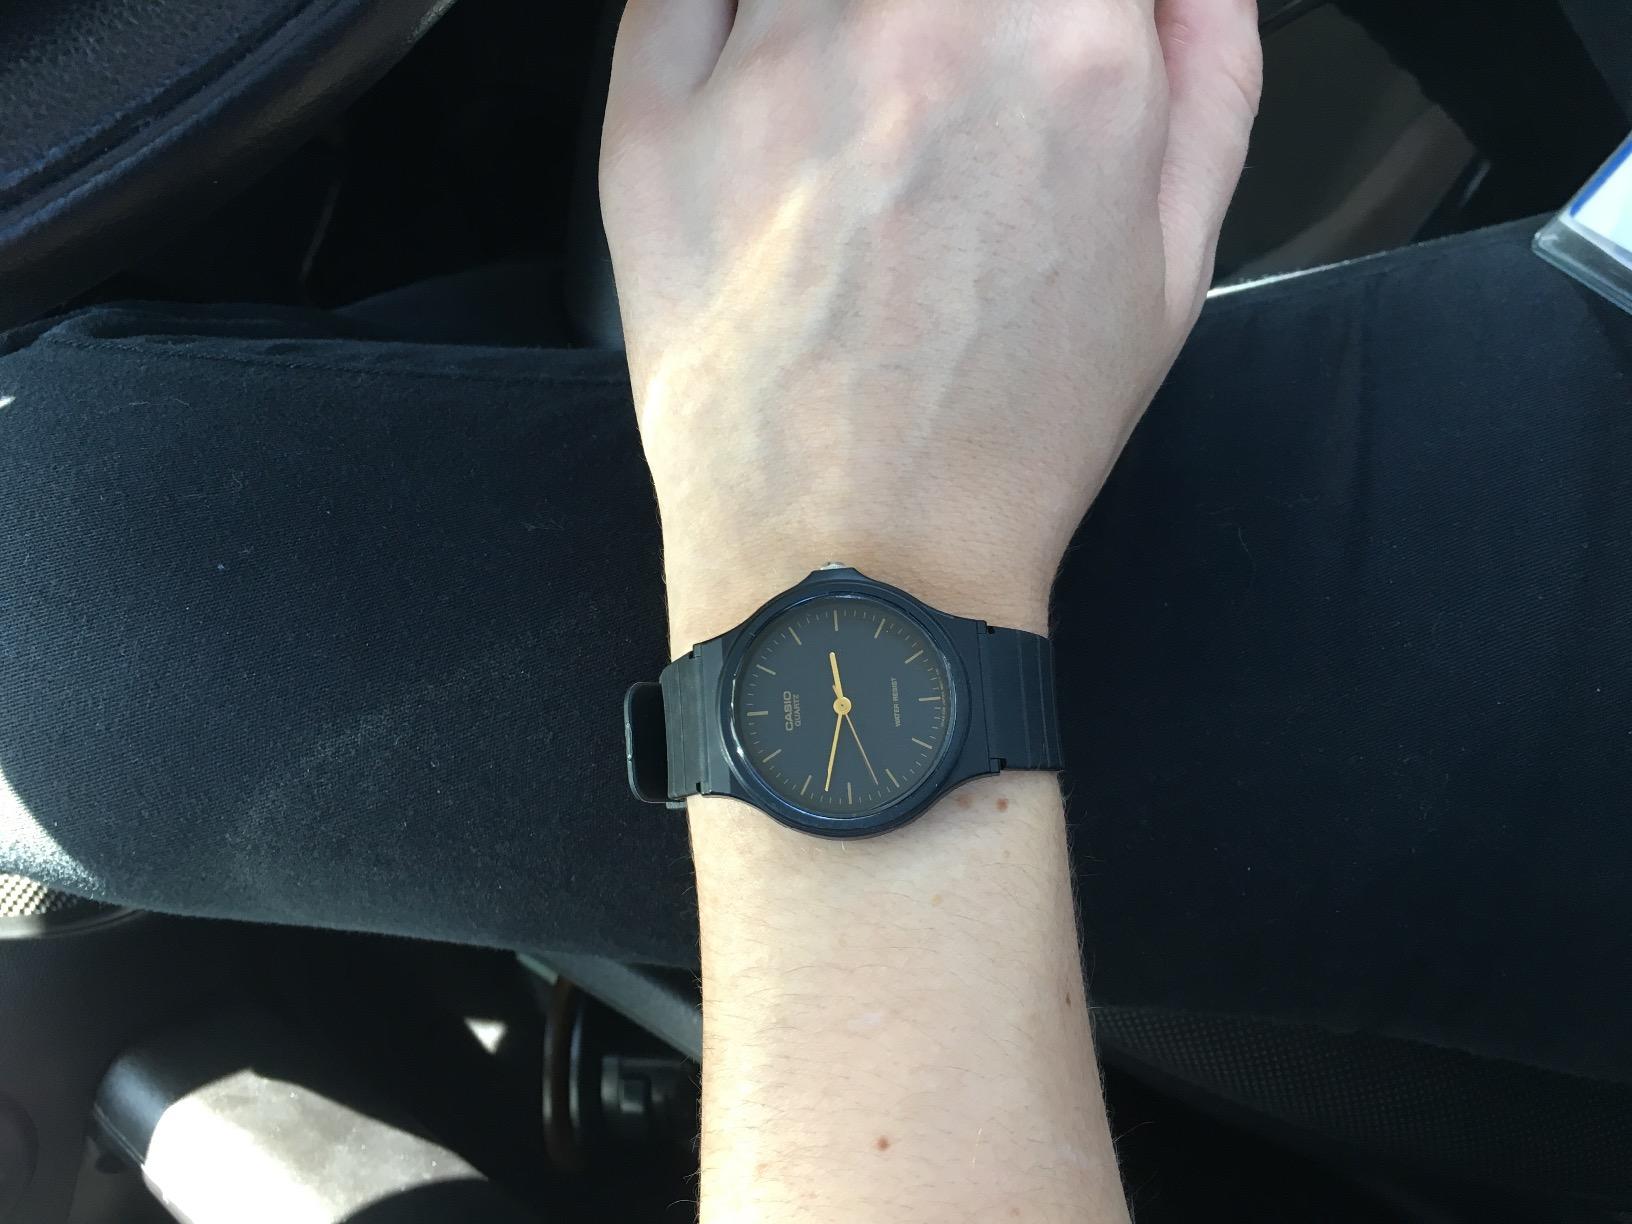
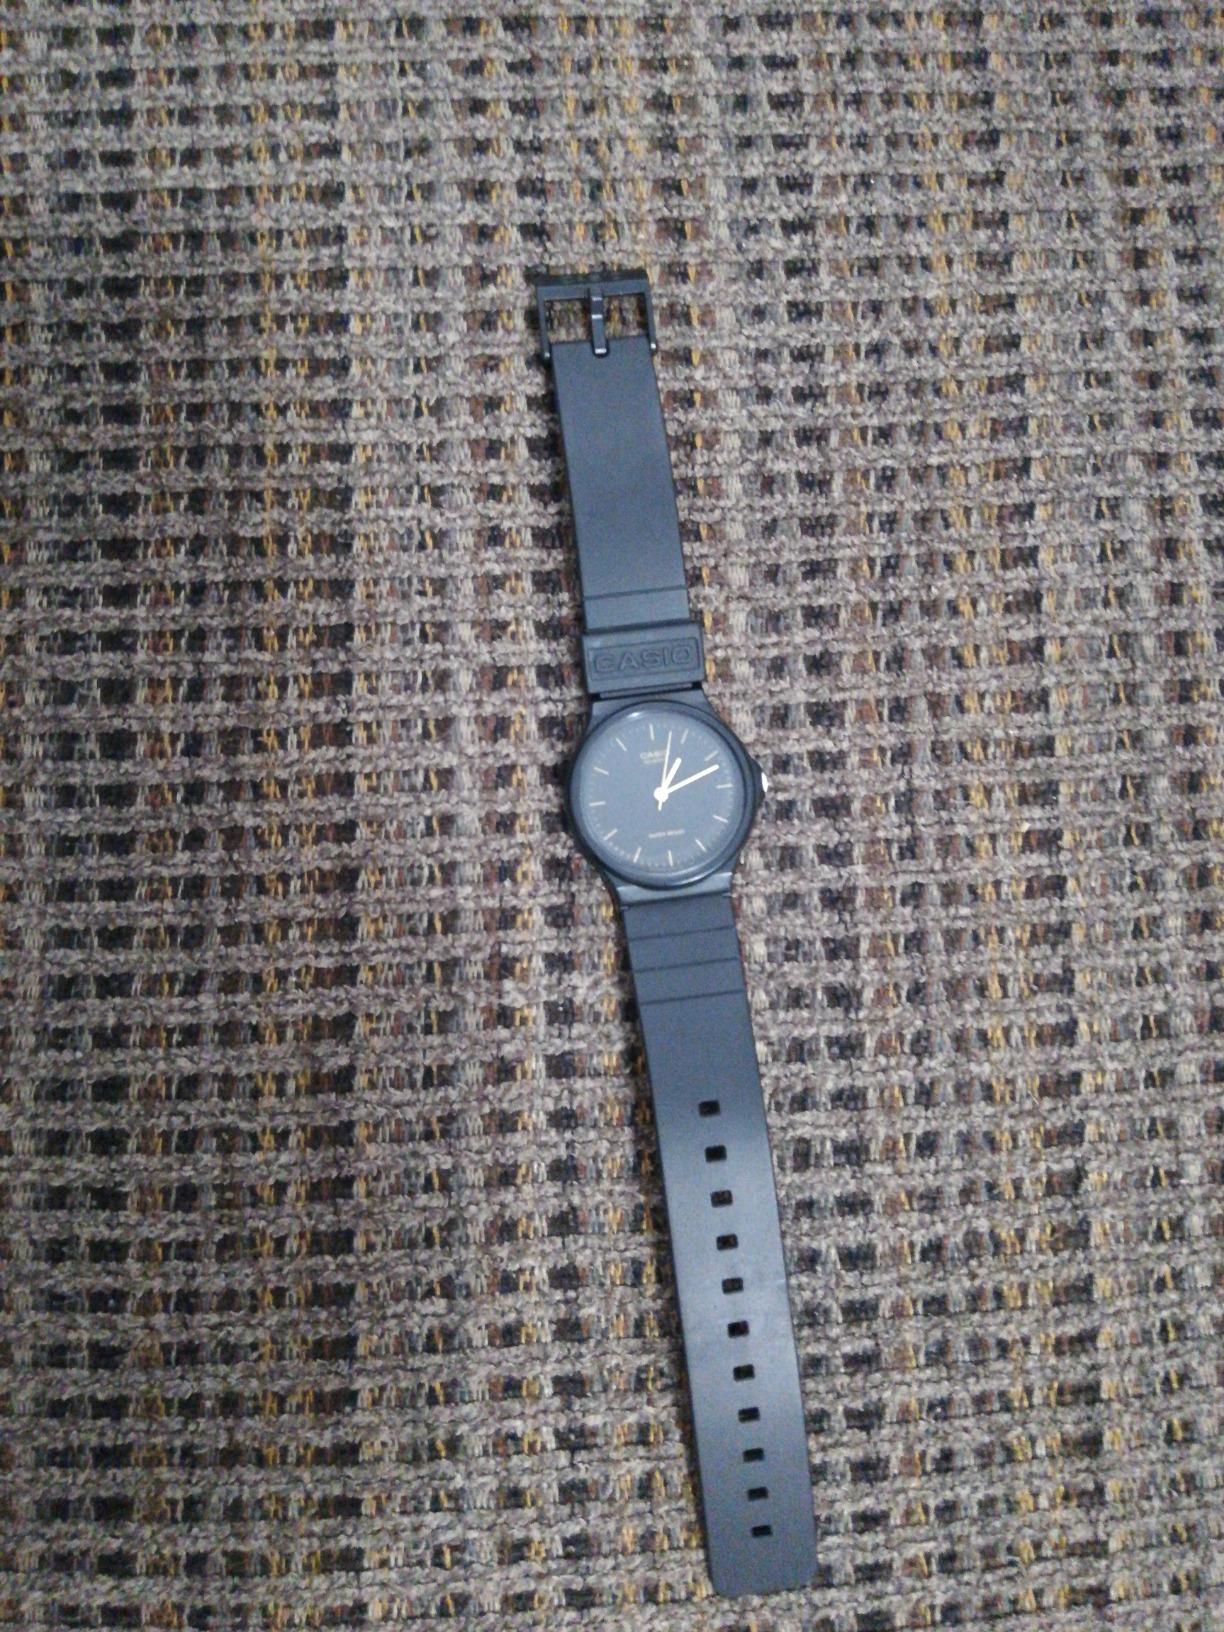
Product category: accessories_watch
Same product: yes